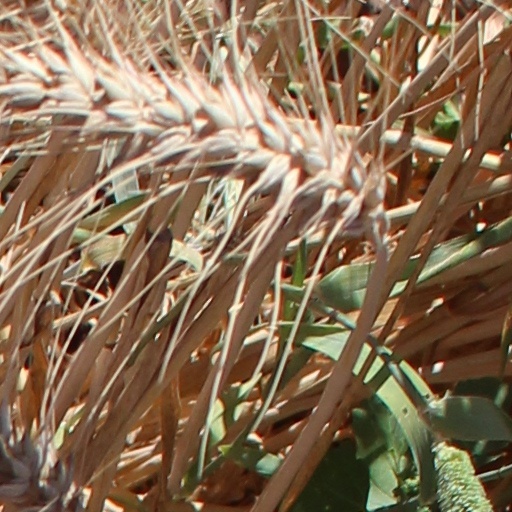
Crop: wheat